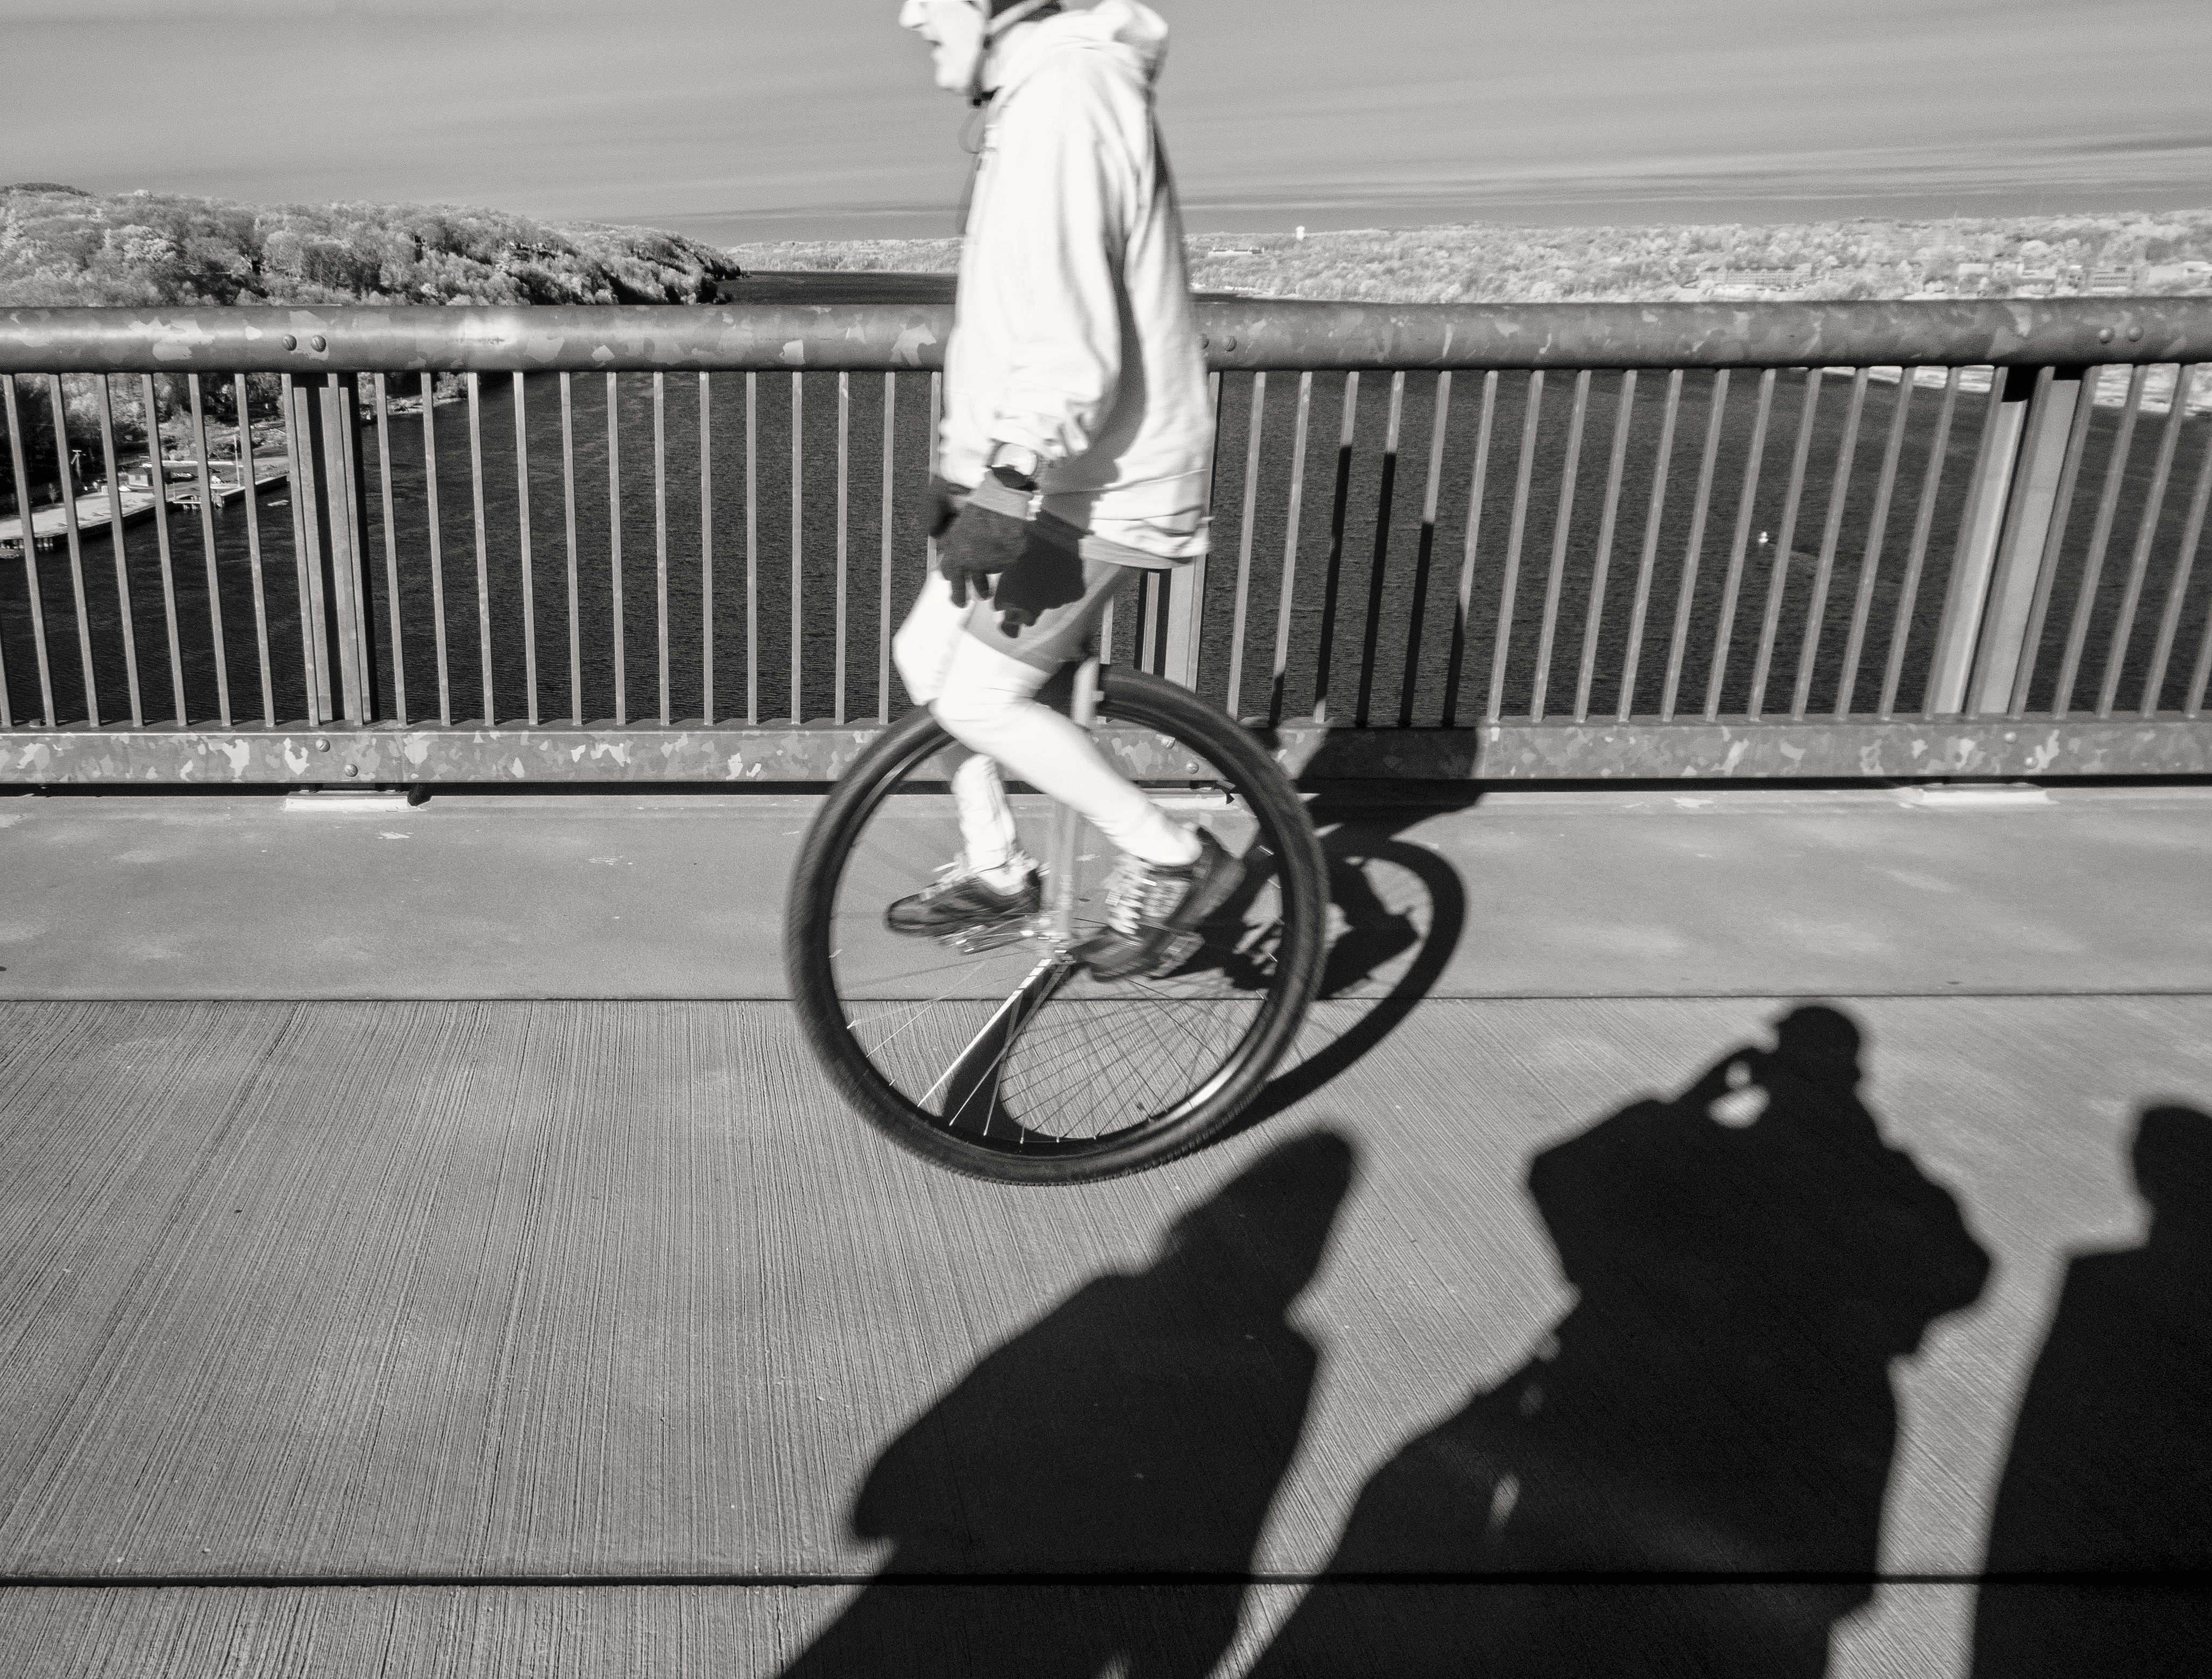
black and white, white, bicycle, vehicle, shadow, black, monochrome, cycling, sports, surreal, unicycle, monochrome photography, cycle sport, bicycle motocross, bmx bike, freestyle bmx, flatland bmx